Deerwalk Institute of Technology

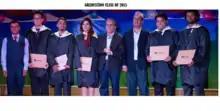
Graduation Image of the first batch of DWIT

Deerwalk Institute of Technology was founded by Rudra Raj Pandey in 2010. It was first established collaboration between Nepalese entrepreneurs and the US-based software company, Deerwalk Inc.